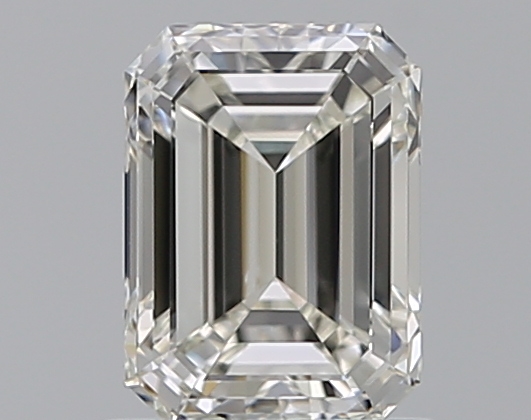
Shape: emerald
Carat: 0.9
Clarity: VS1
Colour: I
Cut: EX
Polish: EX
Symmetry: EX
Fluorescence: F
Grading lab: GIA
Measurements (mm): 6.4 x 4.73 x 3.09